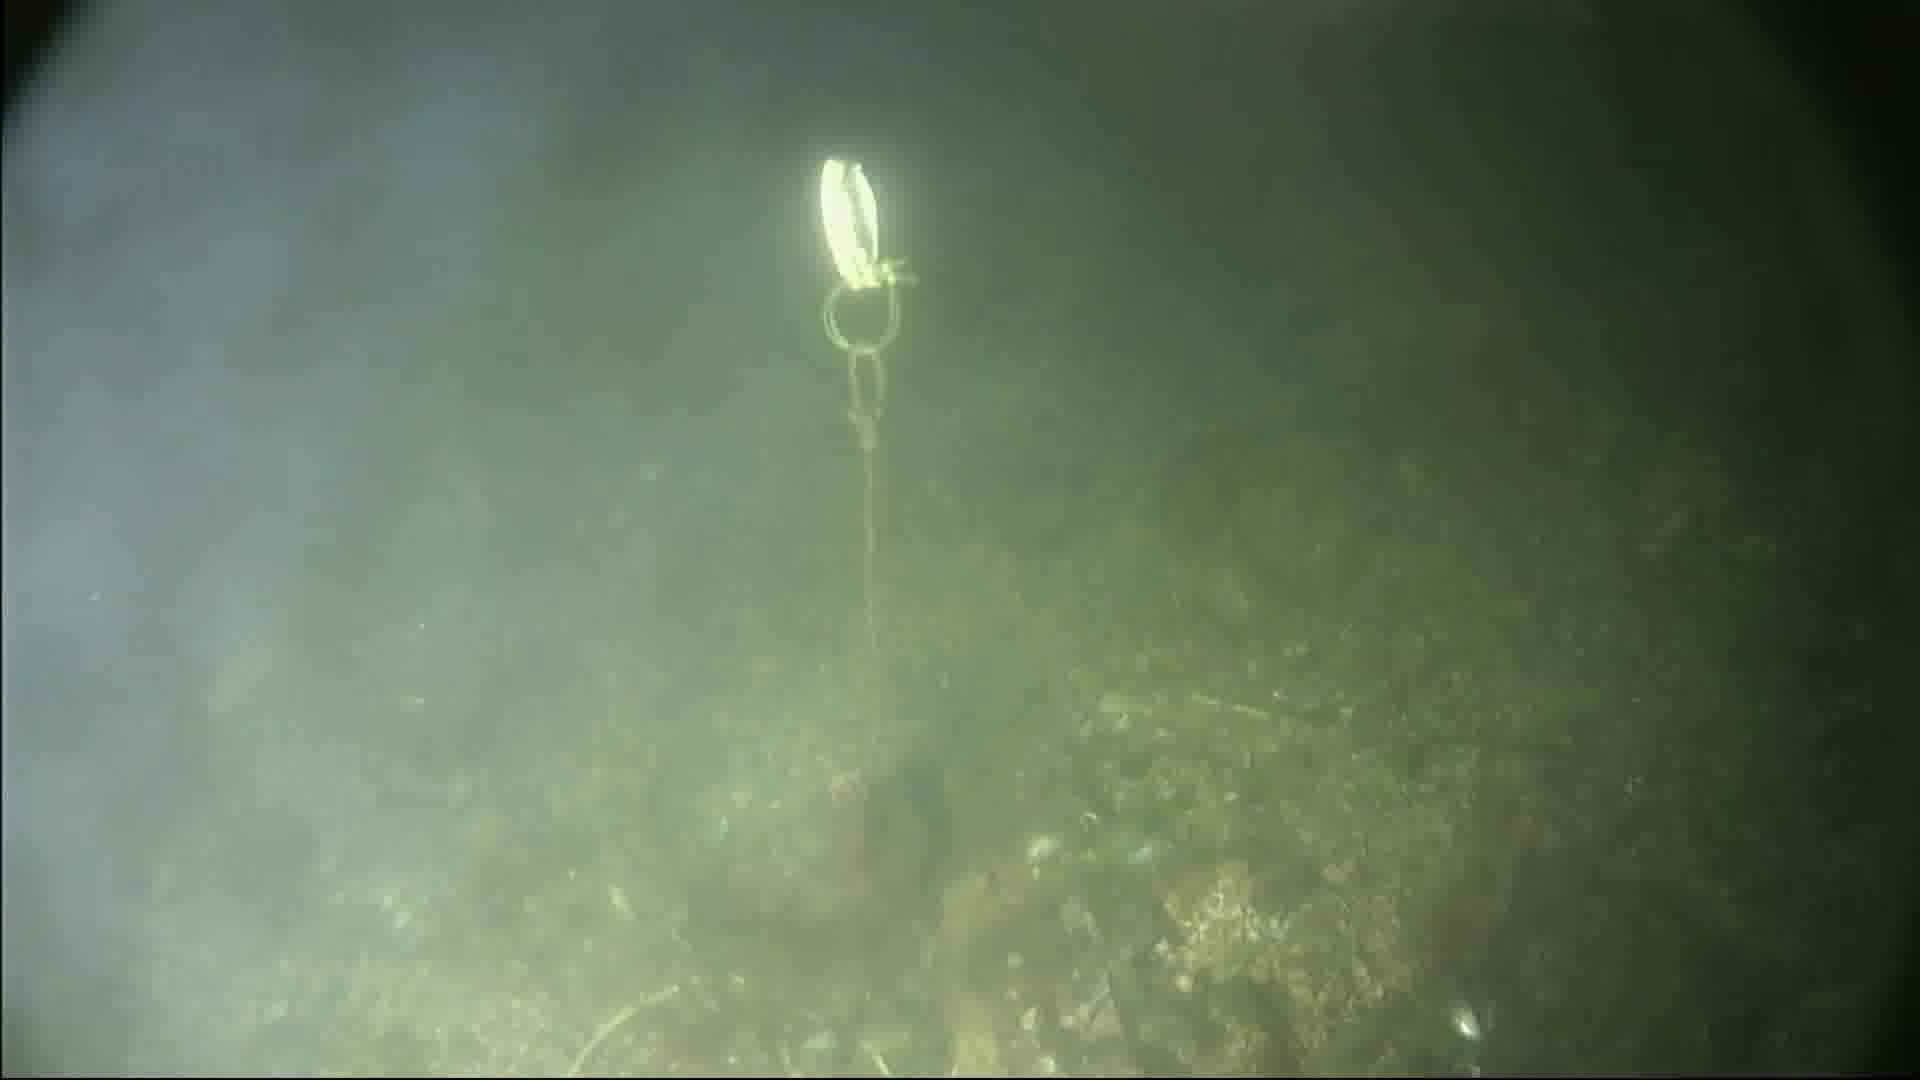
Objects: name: crab